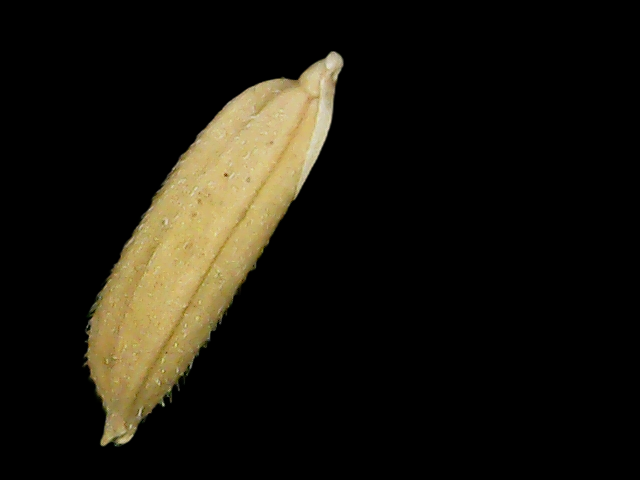
Rice variety: Binadhan14